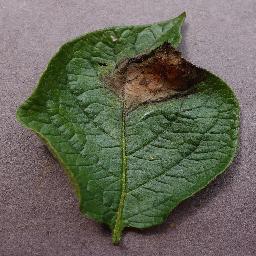
Label: Potato___Late_blight